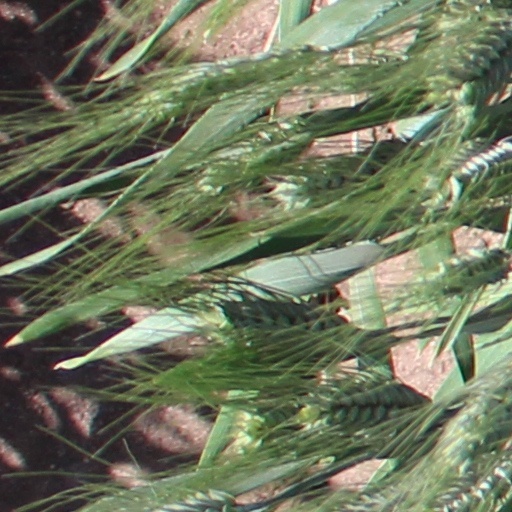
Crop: wheat